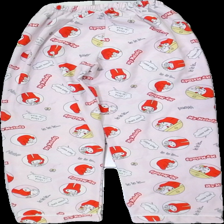
View: back
Type: Trousers
Category: Children
Brand: Not in the list
Colors: Pink, Red, Yellow, Black, White
Material: 100% polyester
Pattern: Animal print
Cut: Regular
Season: All
Price range: <50
Recommended usage: Reuse
Description: pjamas byxor med tryck